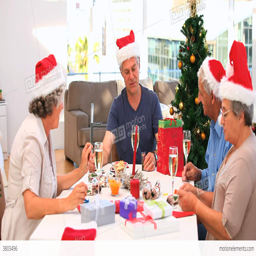
happy retired friends during the christmas day